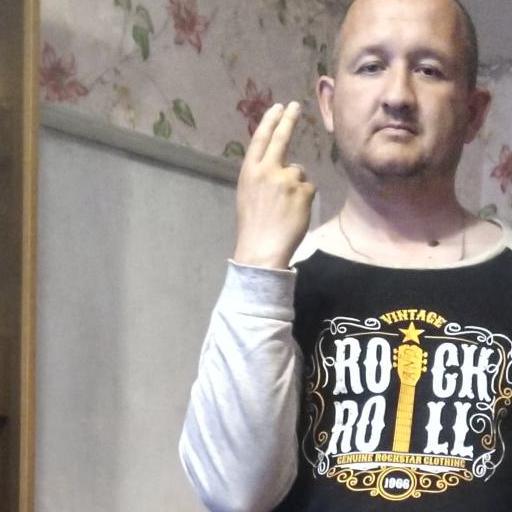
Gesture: two_up_inverted